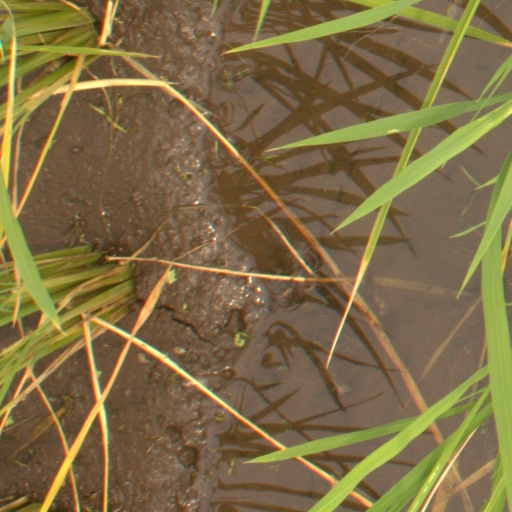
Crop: rice